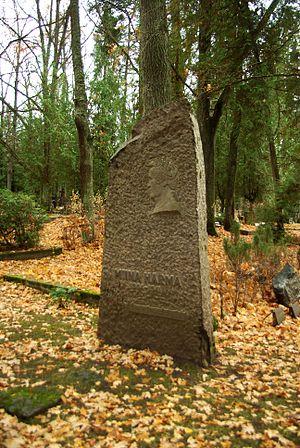
Miina Härma, né le 9 février 1864 à Kõrveküla et morte le 16 novembre 1941 à Tartu, est une compositrice estonienne.